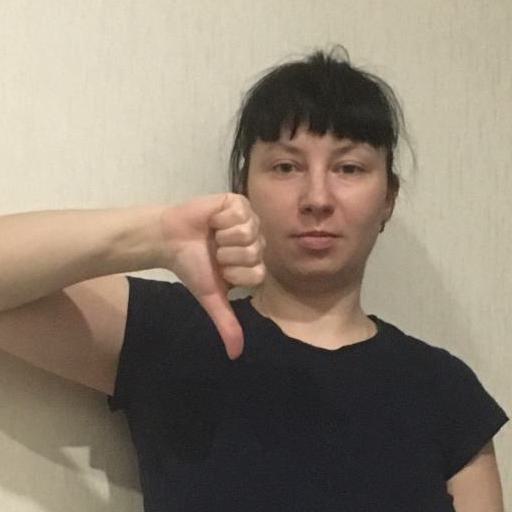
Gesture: dislike